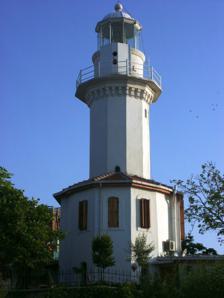
Building: Yeşilköy Feneri
Country: Unknown
Year built: 1856
Lighthouse Yeşilköy Feneri Ayostefanos Feneri Location Yeşilköy Istanbul Turkey Coordinates 40°57′30″N 28°50′21″E / 40.95833°N 28.83917°E / 40.95833; 28.83917 Tower Constructed 1856 Construction stone tower Height 16 m (52 ft) Shape octagonal prism prism tower centered on the keeper's house Markings white tower Fog signal blast every 30s. Light First lit 1857 Focal height 23 m (75 ft) Lens 500mm catadioptric cylindrical lens Intensity 500 W Range 15 nmi (28 km) Characteristic Fl W 10s. Yeşilköy Feneri is a historical lighthouse still in use located on the northern coast of Sea of Marmara at Yeşilyurt neighborhood (once part of Yeşilköy ) in Istanbul 's Bakırköy district, Turkey . History Built in 1856, it was initially called Ayostefanos Feneri (Hagios Stefanos Lighthouse) after the suburb's former name. The lighthouse was commissioned by the Ottoman sultan Abdülmecid I (reigned 1839–1861) in order to provide safe navigation  around the shallow waters before the Yeşilköy Point for ships plying the northwestern coast of the Sea of Marmara towards Istanbul. It is situated roughly 14 km (8.7 mi) to the southwest of the southern entrance to the Bosporus . It was built by French engineers in 1856 in the form of a masonry octagonal prism with two stages. Since the ground at the location is not elevated enough from the sea level, the 16 m (52 ft) tower was constructed on a platform, enabling a focal height of 23 m (75 ft). The structure is painted entirely white. A two-story outbuilding is annexed, that was used as the keeper's living quarters and for administrative purposes. A gallery encircles the tower's lantern room. Atop the tower's cupola , a flag post is erected. Yeşilköy Lighthouse went in service on January 5, 1857. Initially, it was lit by kerosene , but was later replaced by a Dalén light using carbide ( acetylene gas). Nowadays, the light runs on electricity. The lighthouse's lantern has a 500mm catadioptric cylindrical lens and a 500 W light source that flashes every 10 seconds in group. Its white light is visible at a range of 15 nmi (28 km). In foggy conditions, a foghorn sounds every 30 seconds to warn of the hazardous area. The lighthouse is listed in Turkey under the code "TUR 055" and its radio call sign is TC1YLH. It is maintained by the Coastal Safety Authority ( Turkish : Kıyı Emniyeti Genel Müdürlüğü ) of the Ministry of Transport and Communication . The lighthouse underwent restoration in the years 1945, 1971 and 1988. The outbuilding of the lighthouse was converted into a fish and seafood restaurant, which can host 100 guests in the main hall and 40 people in the conservatory . Furthermore, 150 customers can dine on an open-air terrace in the summer months. See also Turkey portal Engineering portal List of lighthouses in Turkey Anadolu Feneri Rumeli Feneri Maiden's Tower References